Cherríe Moraga

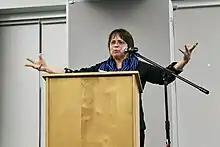
Moraga speaking in 2000

Moraga co-edited the anthology "This Bridge Called My Back: Writings by Radical Women of Color" with Gloria Anzaldúa, and the first edition was published in 1981 by Persephone Press.